Movistar

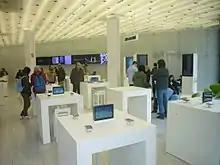
Movistar stand at the Mobile World Congress.

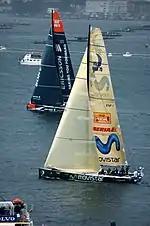
VO70 Class yacht "Movistar" racing in Leg 1 of the 2005 Volvo Ocean Race in Vigo, Spain

The 1983 song "Walking on Sunshine" by Katrina and the Waves was used by Telefónica to announce the unification of all its operation brands (Telefónica MoviStar, Bellsouth, Unifon, Telefónica Moviles, Telefónica Movil, and Movicom) in Latin America and Spain under the Movistar brand after the takeover of BellSouth's Latin America division. Movistar has also used the New Radicals' hit "You Get What You Give" and "Two Princes" by Spin Doctors. Currently "Hey, Soul Sister" by Train is in advertising and other versions of the song are also used in audiovisual advertisements.